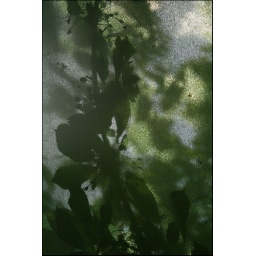
the leaves and fruit of the cherry blossom tree in my garden, shot from underneath my green parasol.